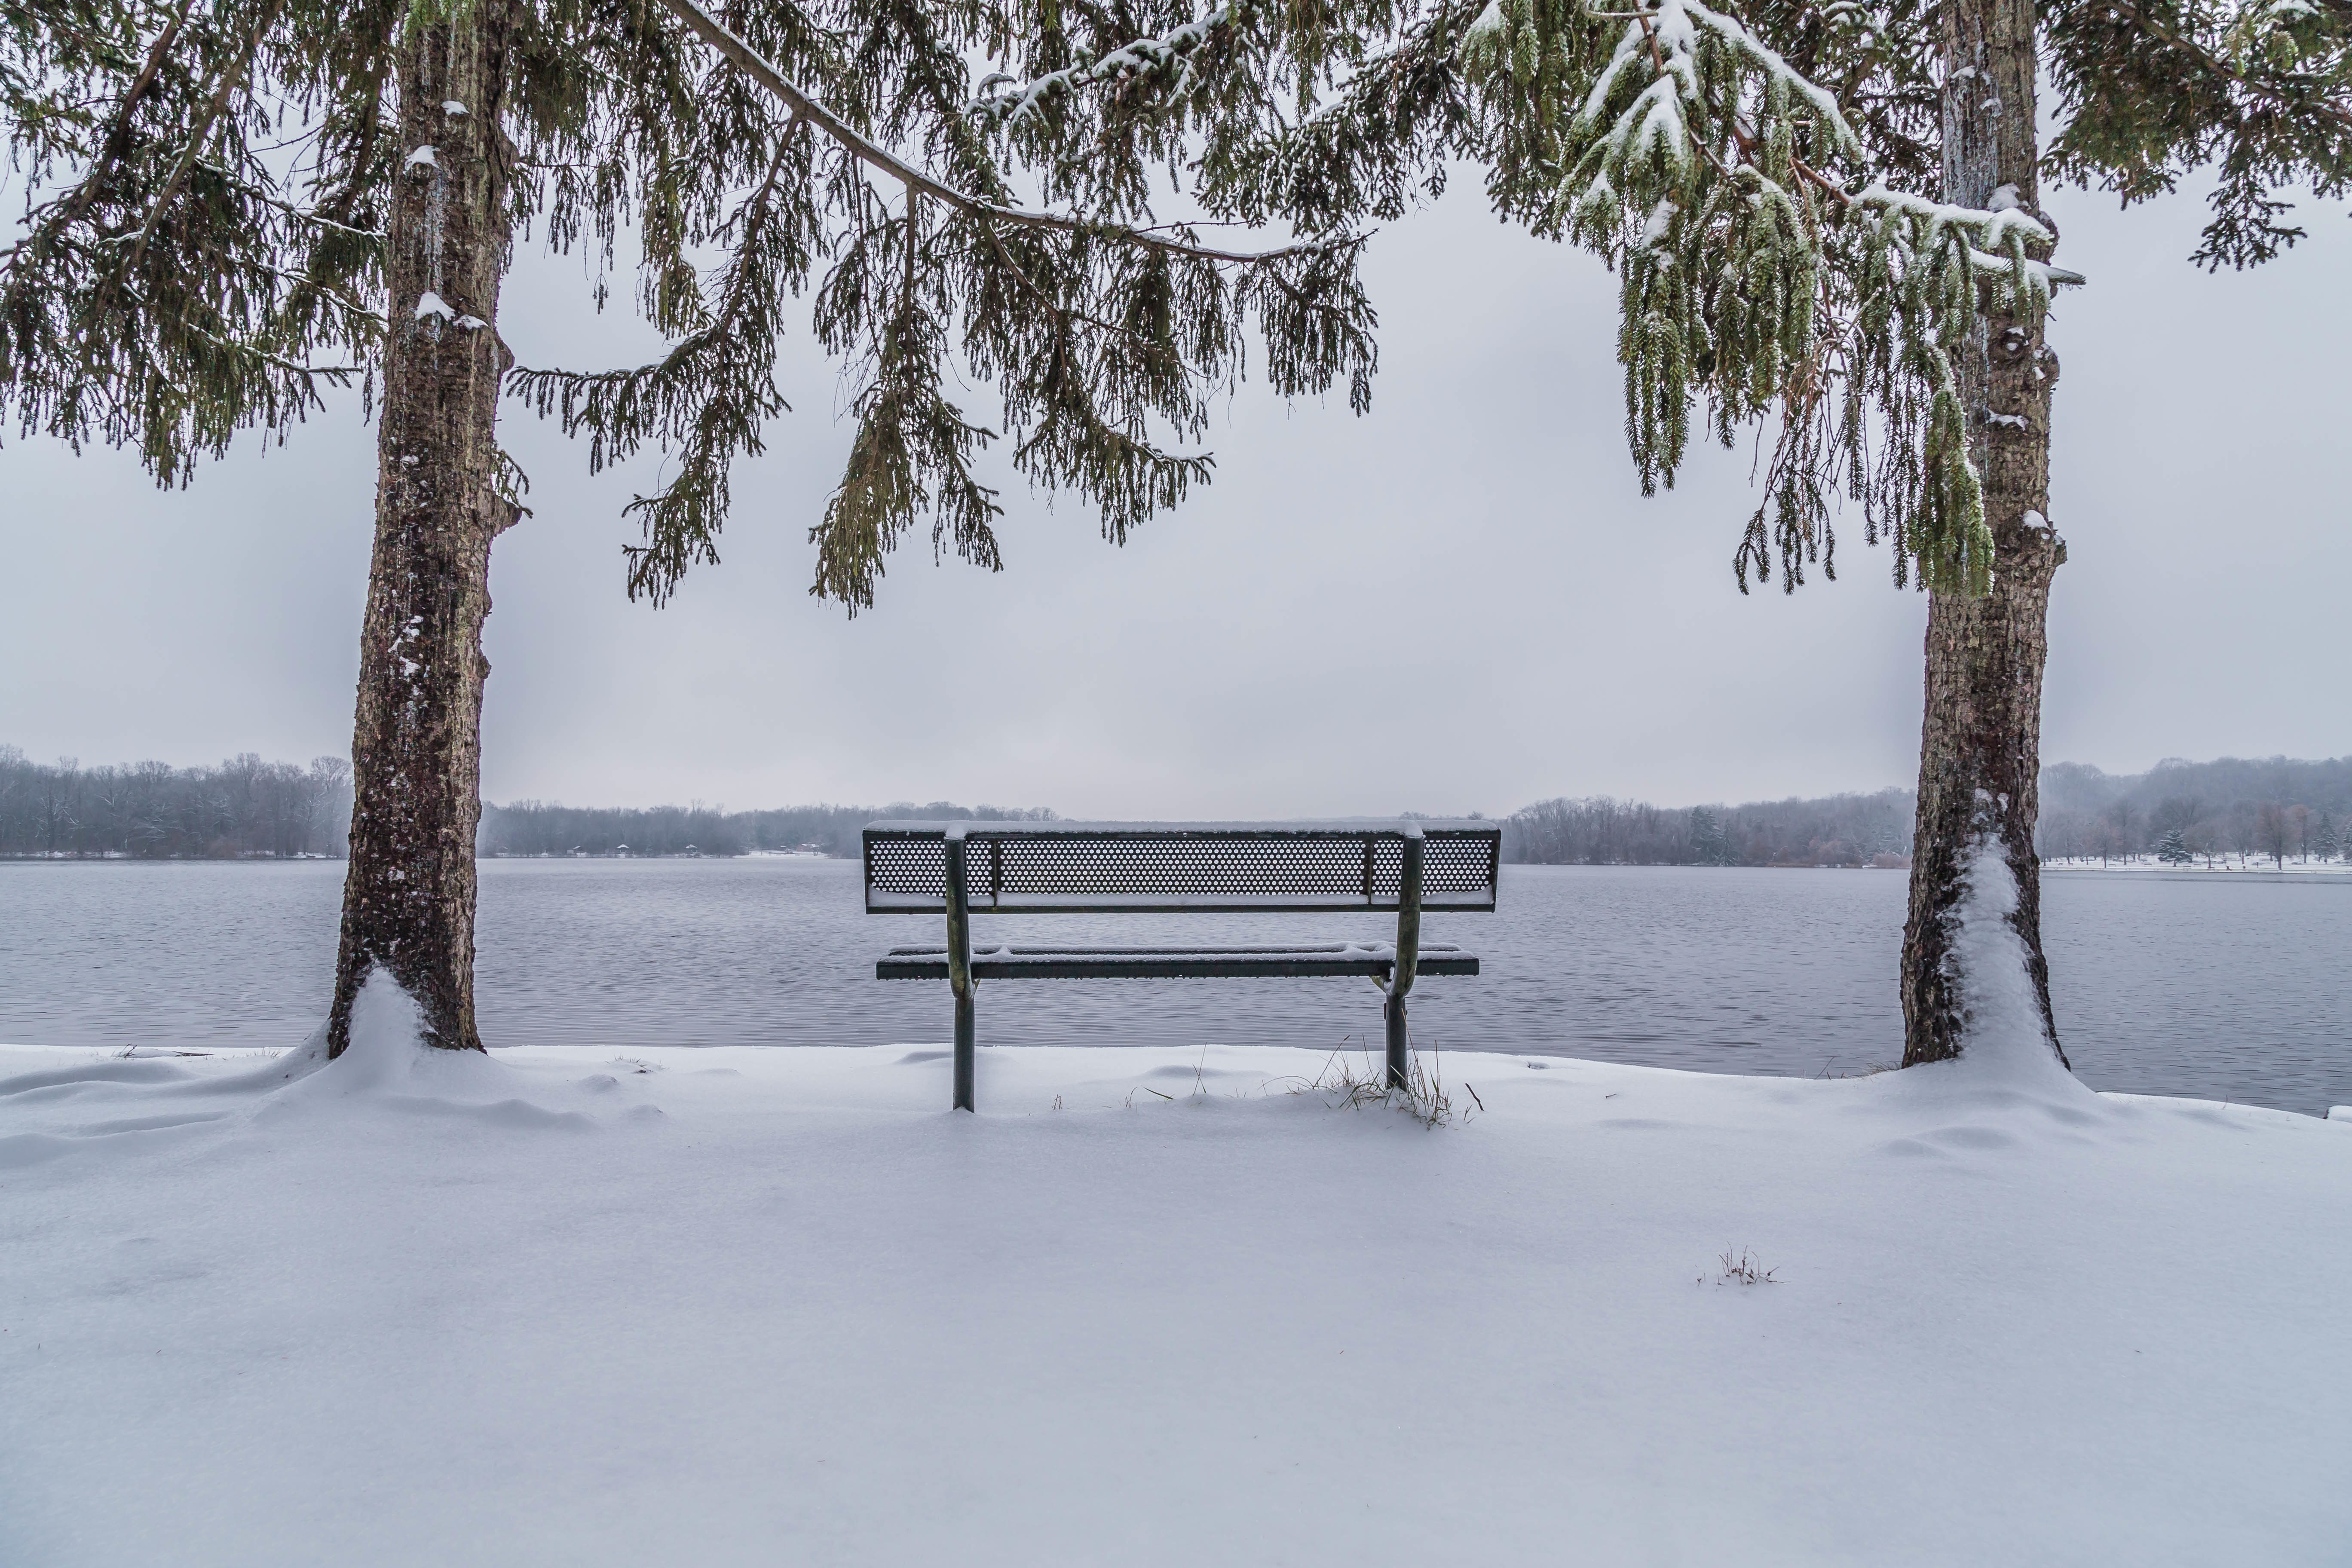
tree, branch, snow, winter, ice, weather, season, blizzard, freezing, winter storm